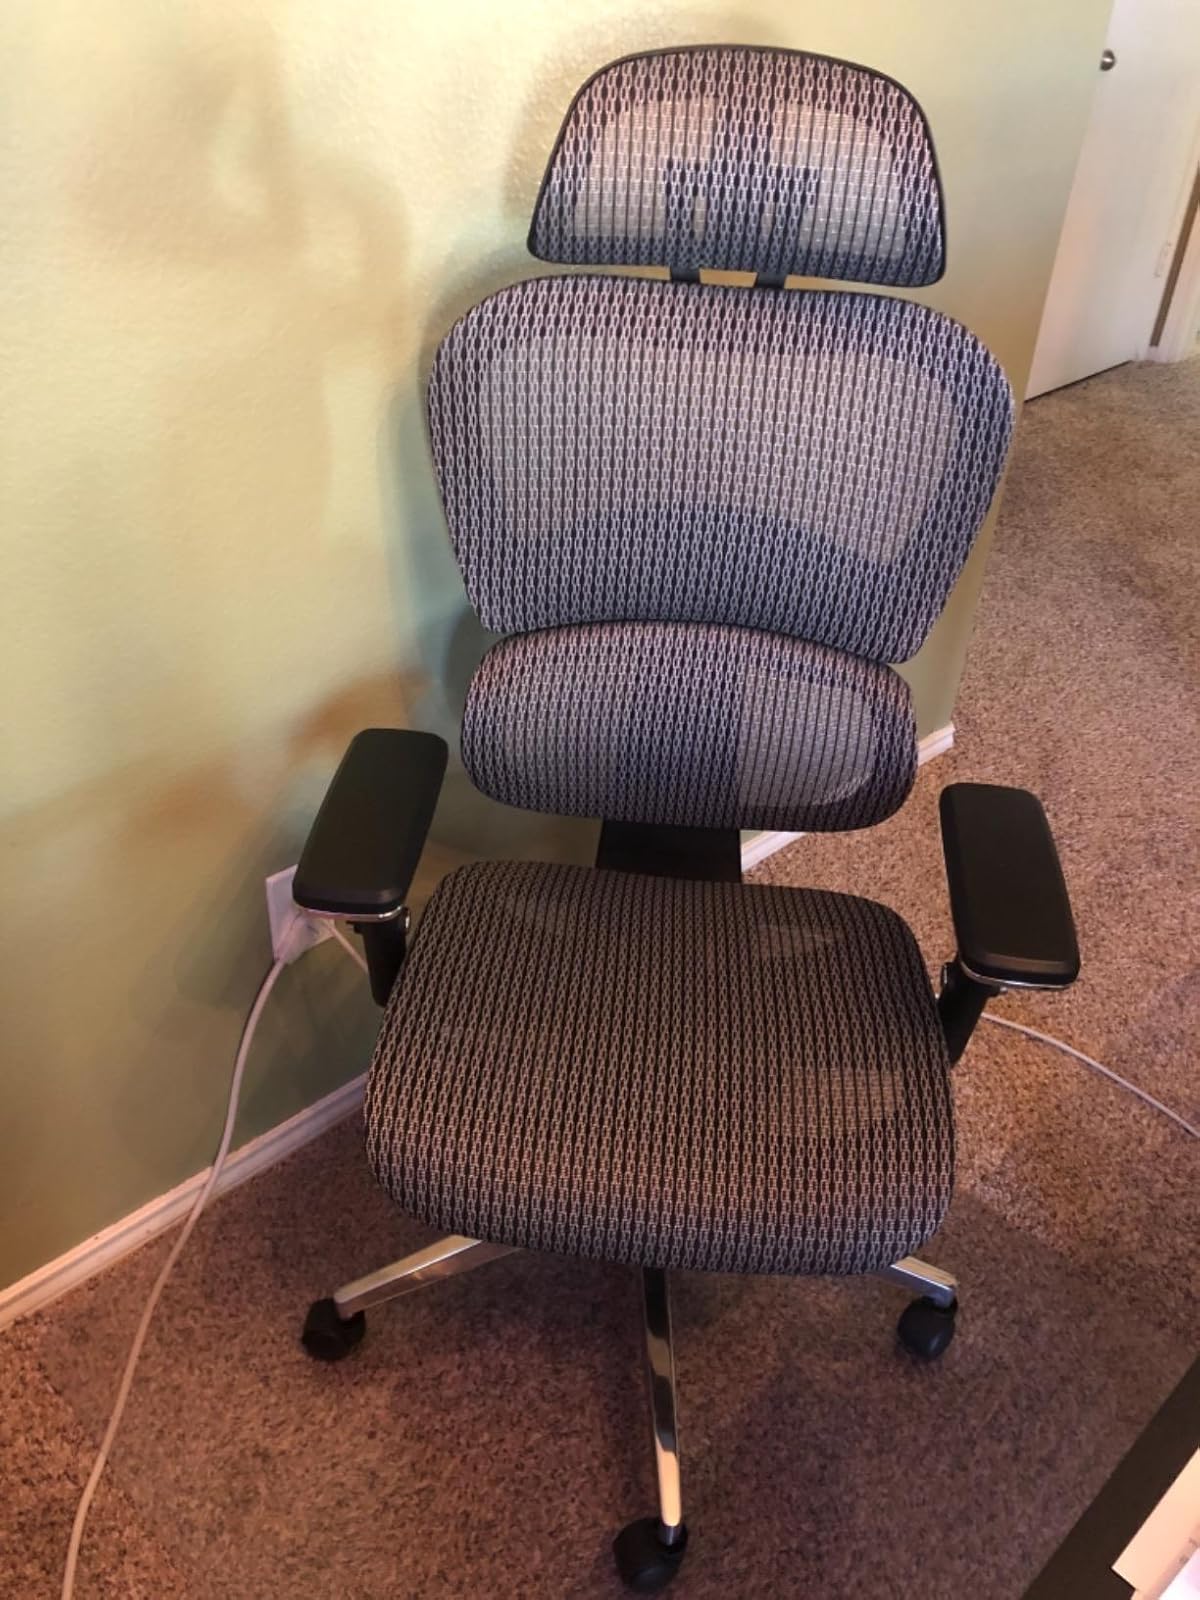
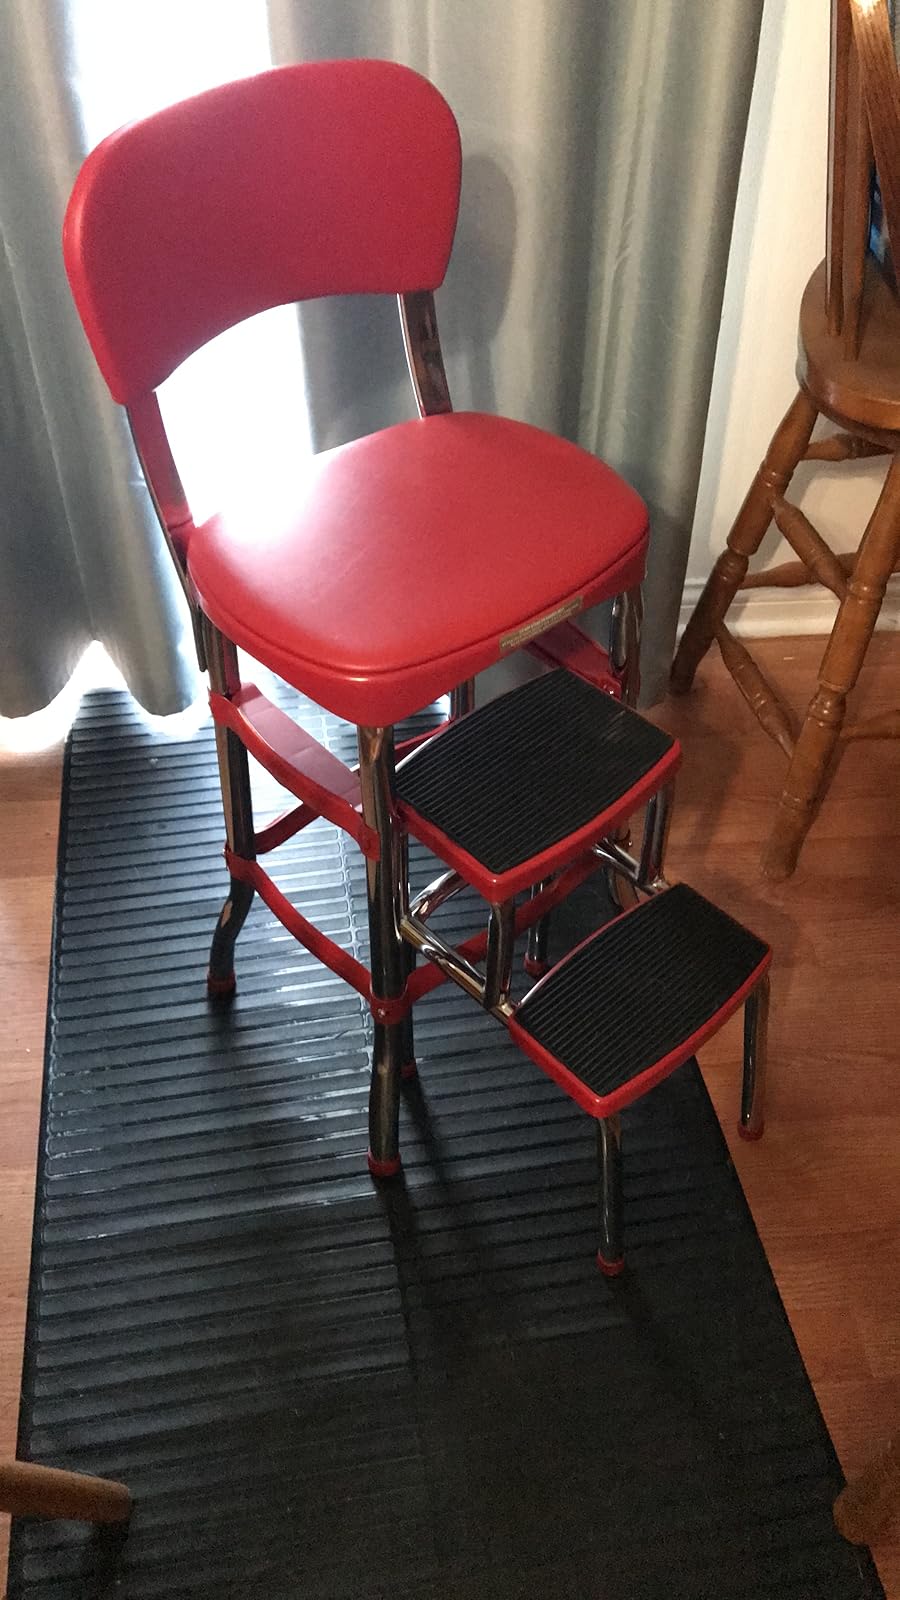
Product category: items_chair
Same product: no